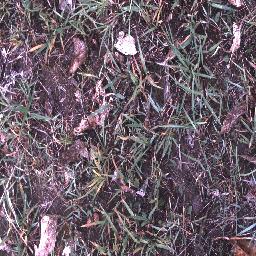
Label: negative